Bernadette Peters

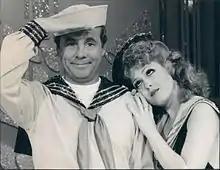
Peters on "The Tim Conway Show", 1980

Peters has appeared in more than 40 feature films or television films beginning in 1973, including the 1976 Mel Brooks film "Silent Movie" for which she was nominated for a Golden Globe Award for Best Supporting Actress – Motion Picture. She co-starred in her own television series, "All's Fair", with Richard Crenna in 1976–77. She played a young, liberal photographer, who becomes romantically involved with an older, conservative columnist. Although Peters was praised for her charismatic performance, the show ran for only one season. Peters was nominated for a Golden Globe award as Best TV Actress – Musical/Comedy. Peters starred opposite Steve Martin in "The Jerk" (1979) in a role that he wrote for her, and again in "Pennies from Heaven" (1981), for which she won the Golden Globe Award as Best Motion Picture Actress in a Comedy or Musical. In "Pennies from Heaven", she played Eileen Everson, a schoolteacher turned prostitute. Of her performance in "Pennies from Heaven", John DiLeo wrote that she "is not only poignant as you'd expect but has a surprising inner strength." Pauline Kael wrote in "The New Yorker": "Peters is mysteriously right in every nuance."